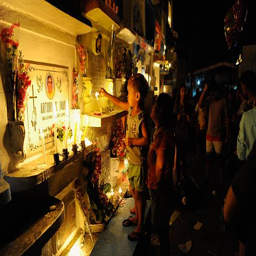
a boy lights candles at a public cemetery .